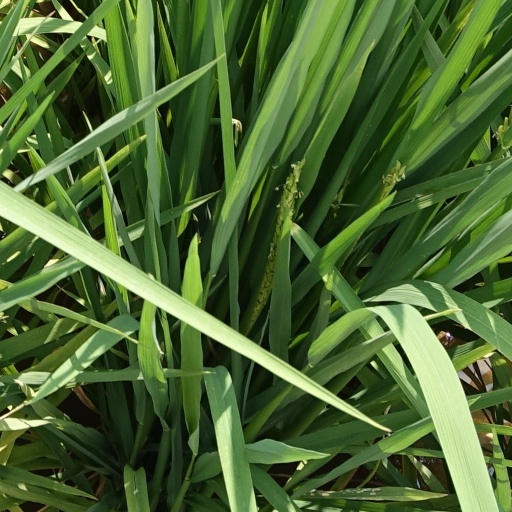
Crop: rice